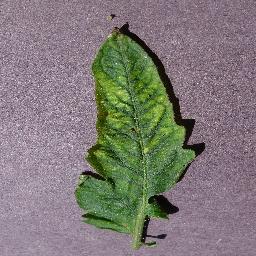
Label: Tomato___Tomato_mosaic_virus